William Gunion Rutherford

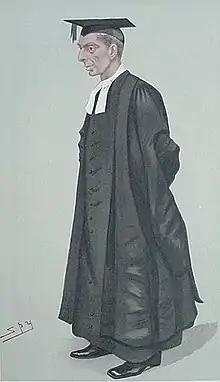
"Westminster"Rutherford as caricatured by Spy (Leslie Ward) in Vanity Fair, March 1898

William Gunion Rutherford (17 July 1853 – 19 July 1907) was a Scottish scholar.